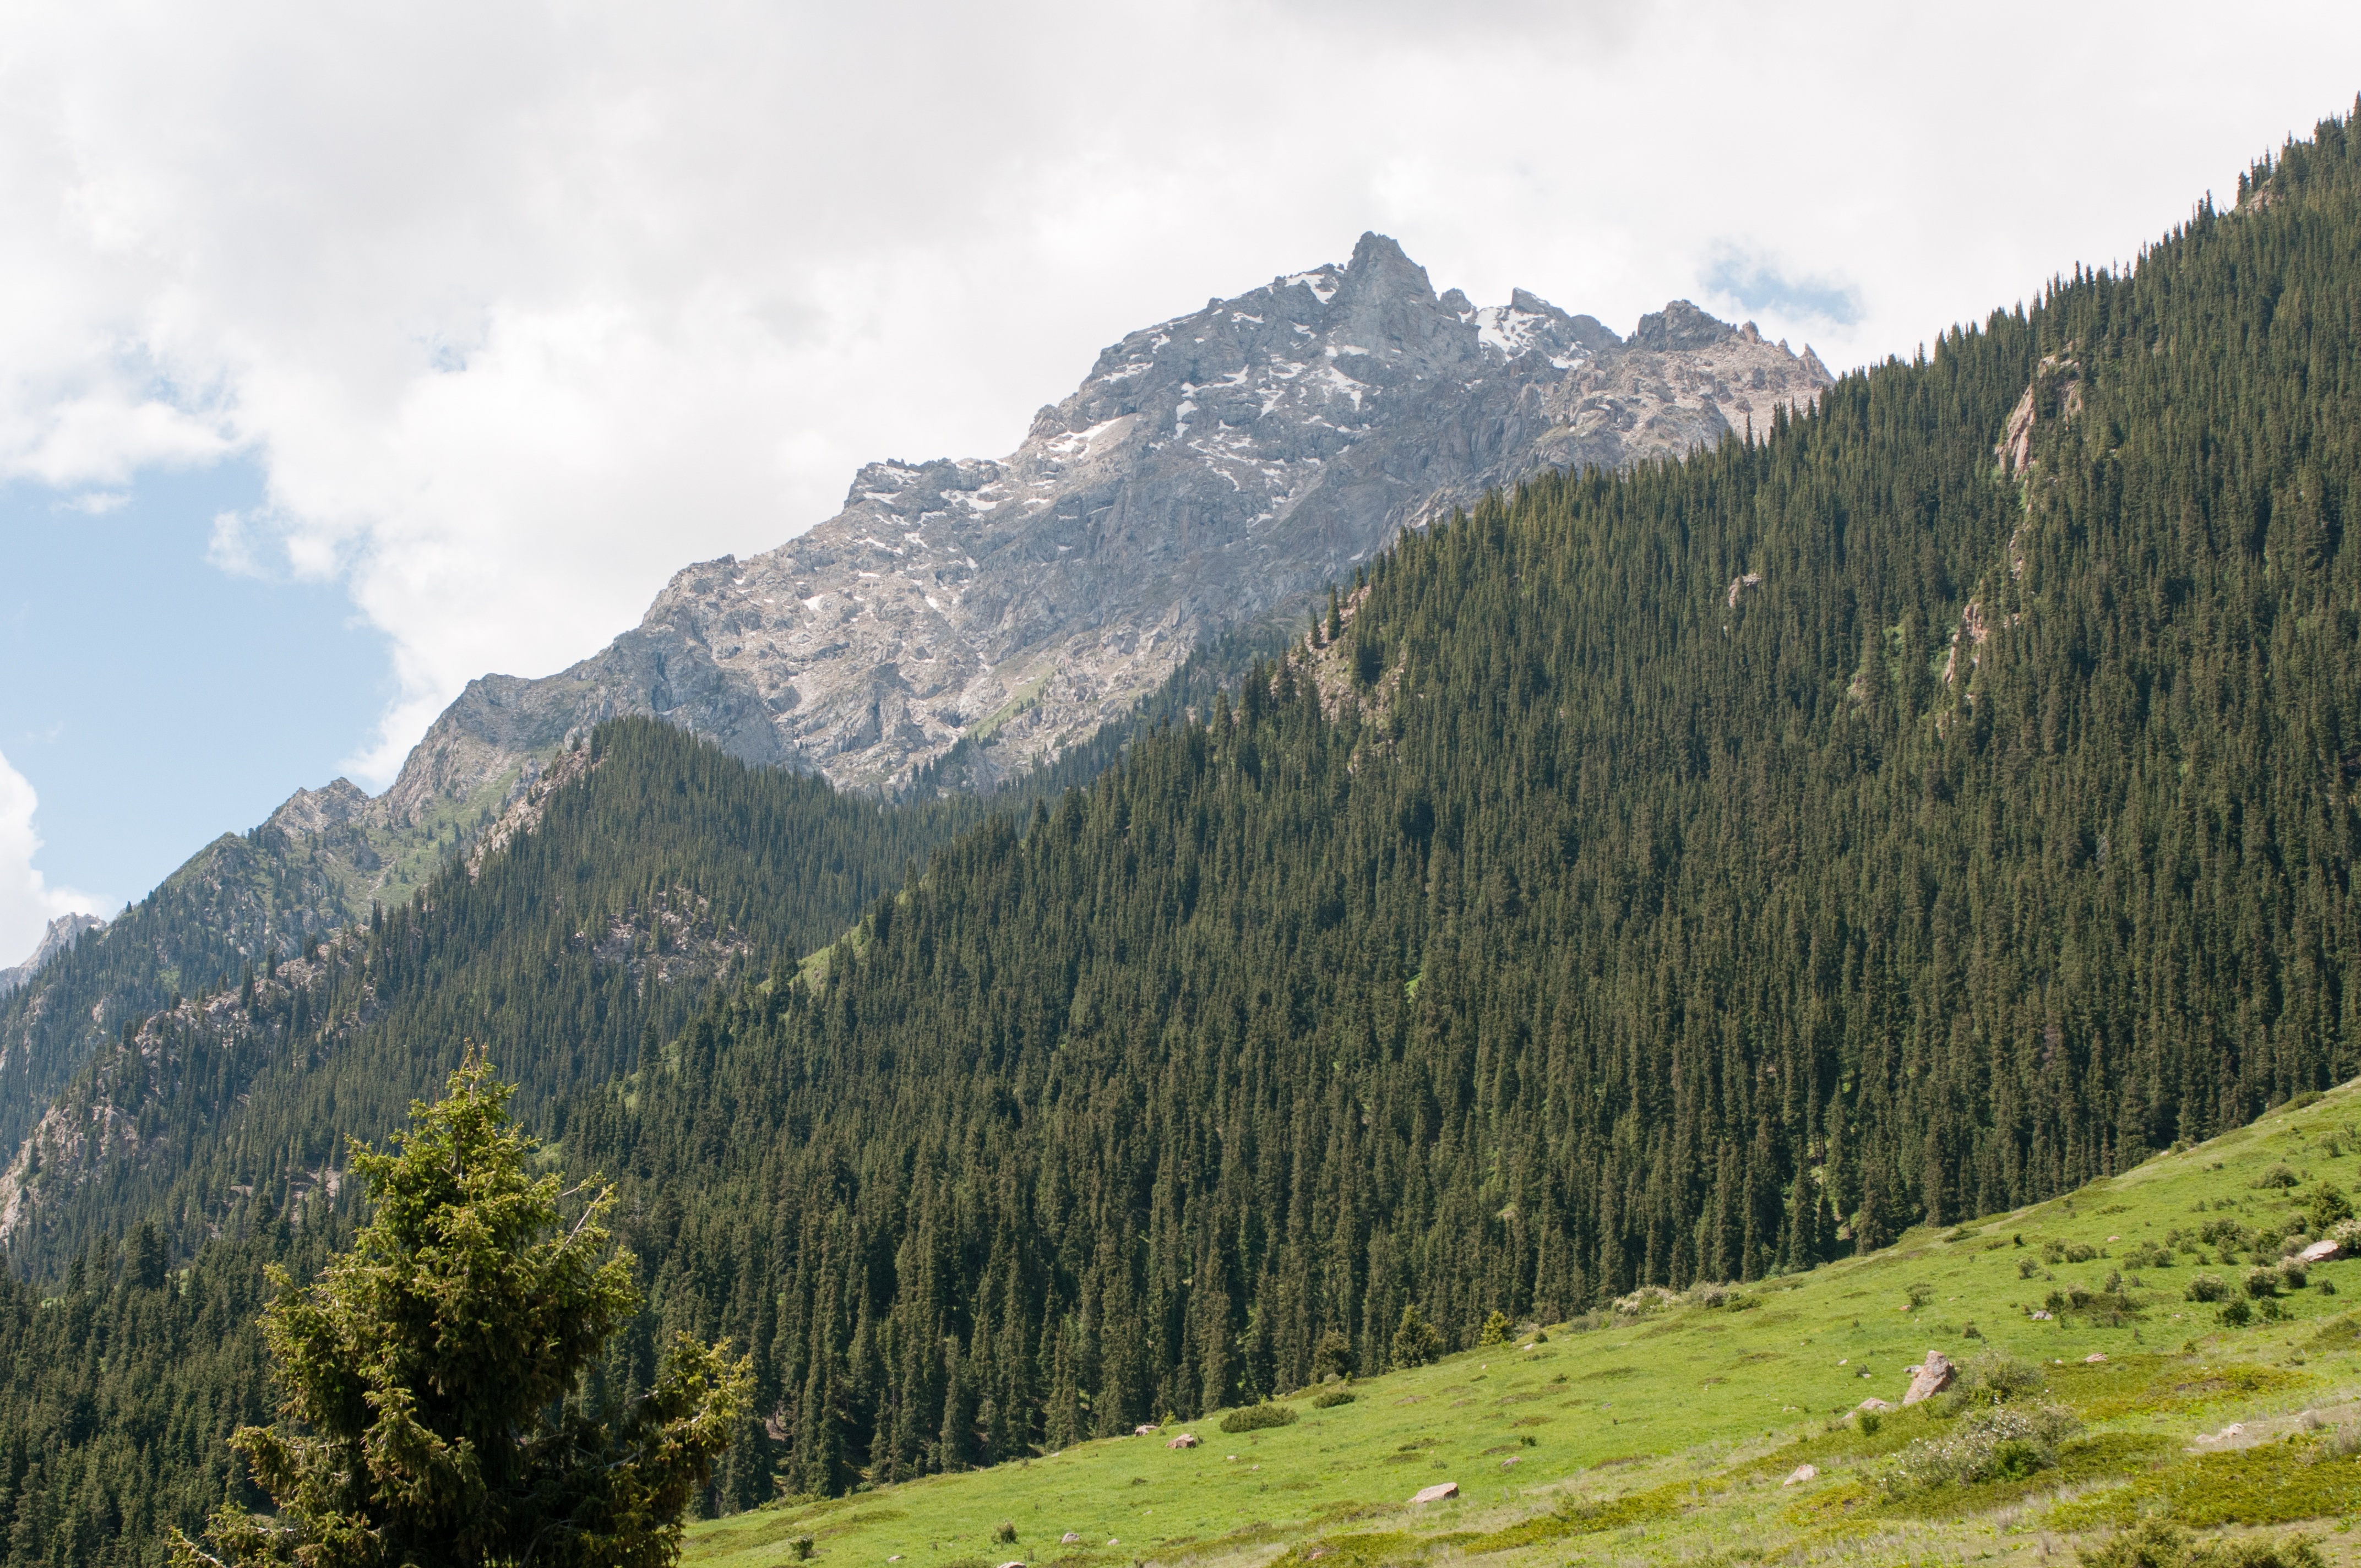
landscape, tree, nature, forest, grass, wilderness, walking, mountain, plant, hiking, trail, meadow, dandelion, hill, flower, adventure, peak, valley, mountain range, summer, vacation, green, canyon, ridge, summit, mountains, alps, backpacking, plateau, fell, green grass, greens, green leaves, landform, kyrgyzstan, mountain pass, geographical feature, mountainous landforms, temperate coniferous forest